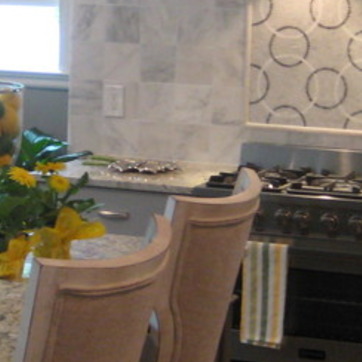
Material: polishedstone